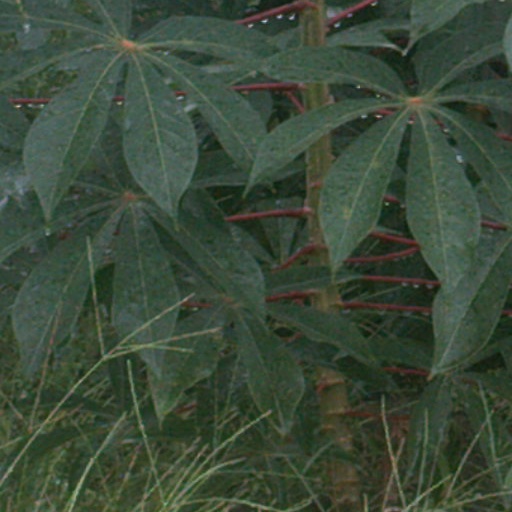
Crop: cassava